All Souls (The X-Files)

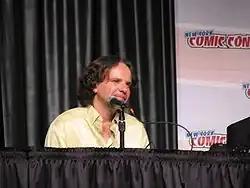
Frank Spotnitz wrote the episode, along with John Shiban.

The script for "All Souls" was written by John Shiban and Frank Spotnitz, and directed by Allen Coulter. The original genesis for the episode was an idea developed by Dan Angel and Billy Brown, two story board editors for the series that had left after Christmas of 1997. In this incarnation, the plot was radically different; according to Shiban, the story was "about Mulder and Scully and angels, but it never quite worked the way it was originally conceived." Shiban and Spotnitz decided to overhaul the script and feature elements of the earlier "Christmas Carol" and "Emily" story arc, as the writers wanted to include the "very universal" idea of Scully exploring feelings for her deceased daughter. This episode, according to Andy Meisler, thus became the "unofficial third part" in the story. With this episode, Scully dons the role of the believer, whereas Mulder plays the skeptic. This "Mulder-Scully criss-cross" accentuated a major theme for the fifth season.